Electrostatic particle accelerator

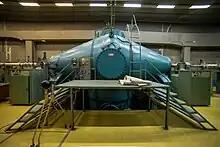
Electrostatic Van de Graaff Tandem nuclear accelerator at NCSRD in Greece

Conventionally, positively charged ions are accelerated because this is the polarity of the atomic nucleus. However, if one wants to use the same static electric potential twice to accelerate ions, then the polarity of the ions' charge must change from anions to cations or vice versa while they are inside the conductor where they will feel no electric force. It turns out to be simple to remove, or strip, electrons from an energetic ion. One of the properties of ion interaction with matter is the exchange of electrons, which is a way the ion can lose energy by depositing it within the matter, something we should intuitively expect of a projectile shot at a solid. However, as the target becomes thinner or the projectile becomes more energetic, the amount of energy deposited in the foil becomes less and less.